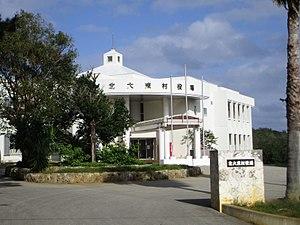
Kitadaitō est un village du district de Shimajiri, situé dans la préfecture d'Okinawa, au Japon.